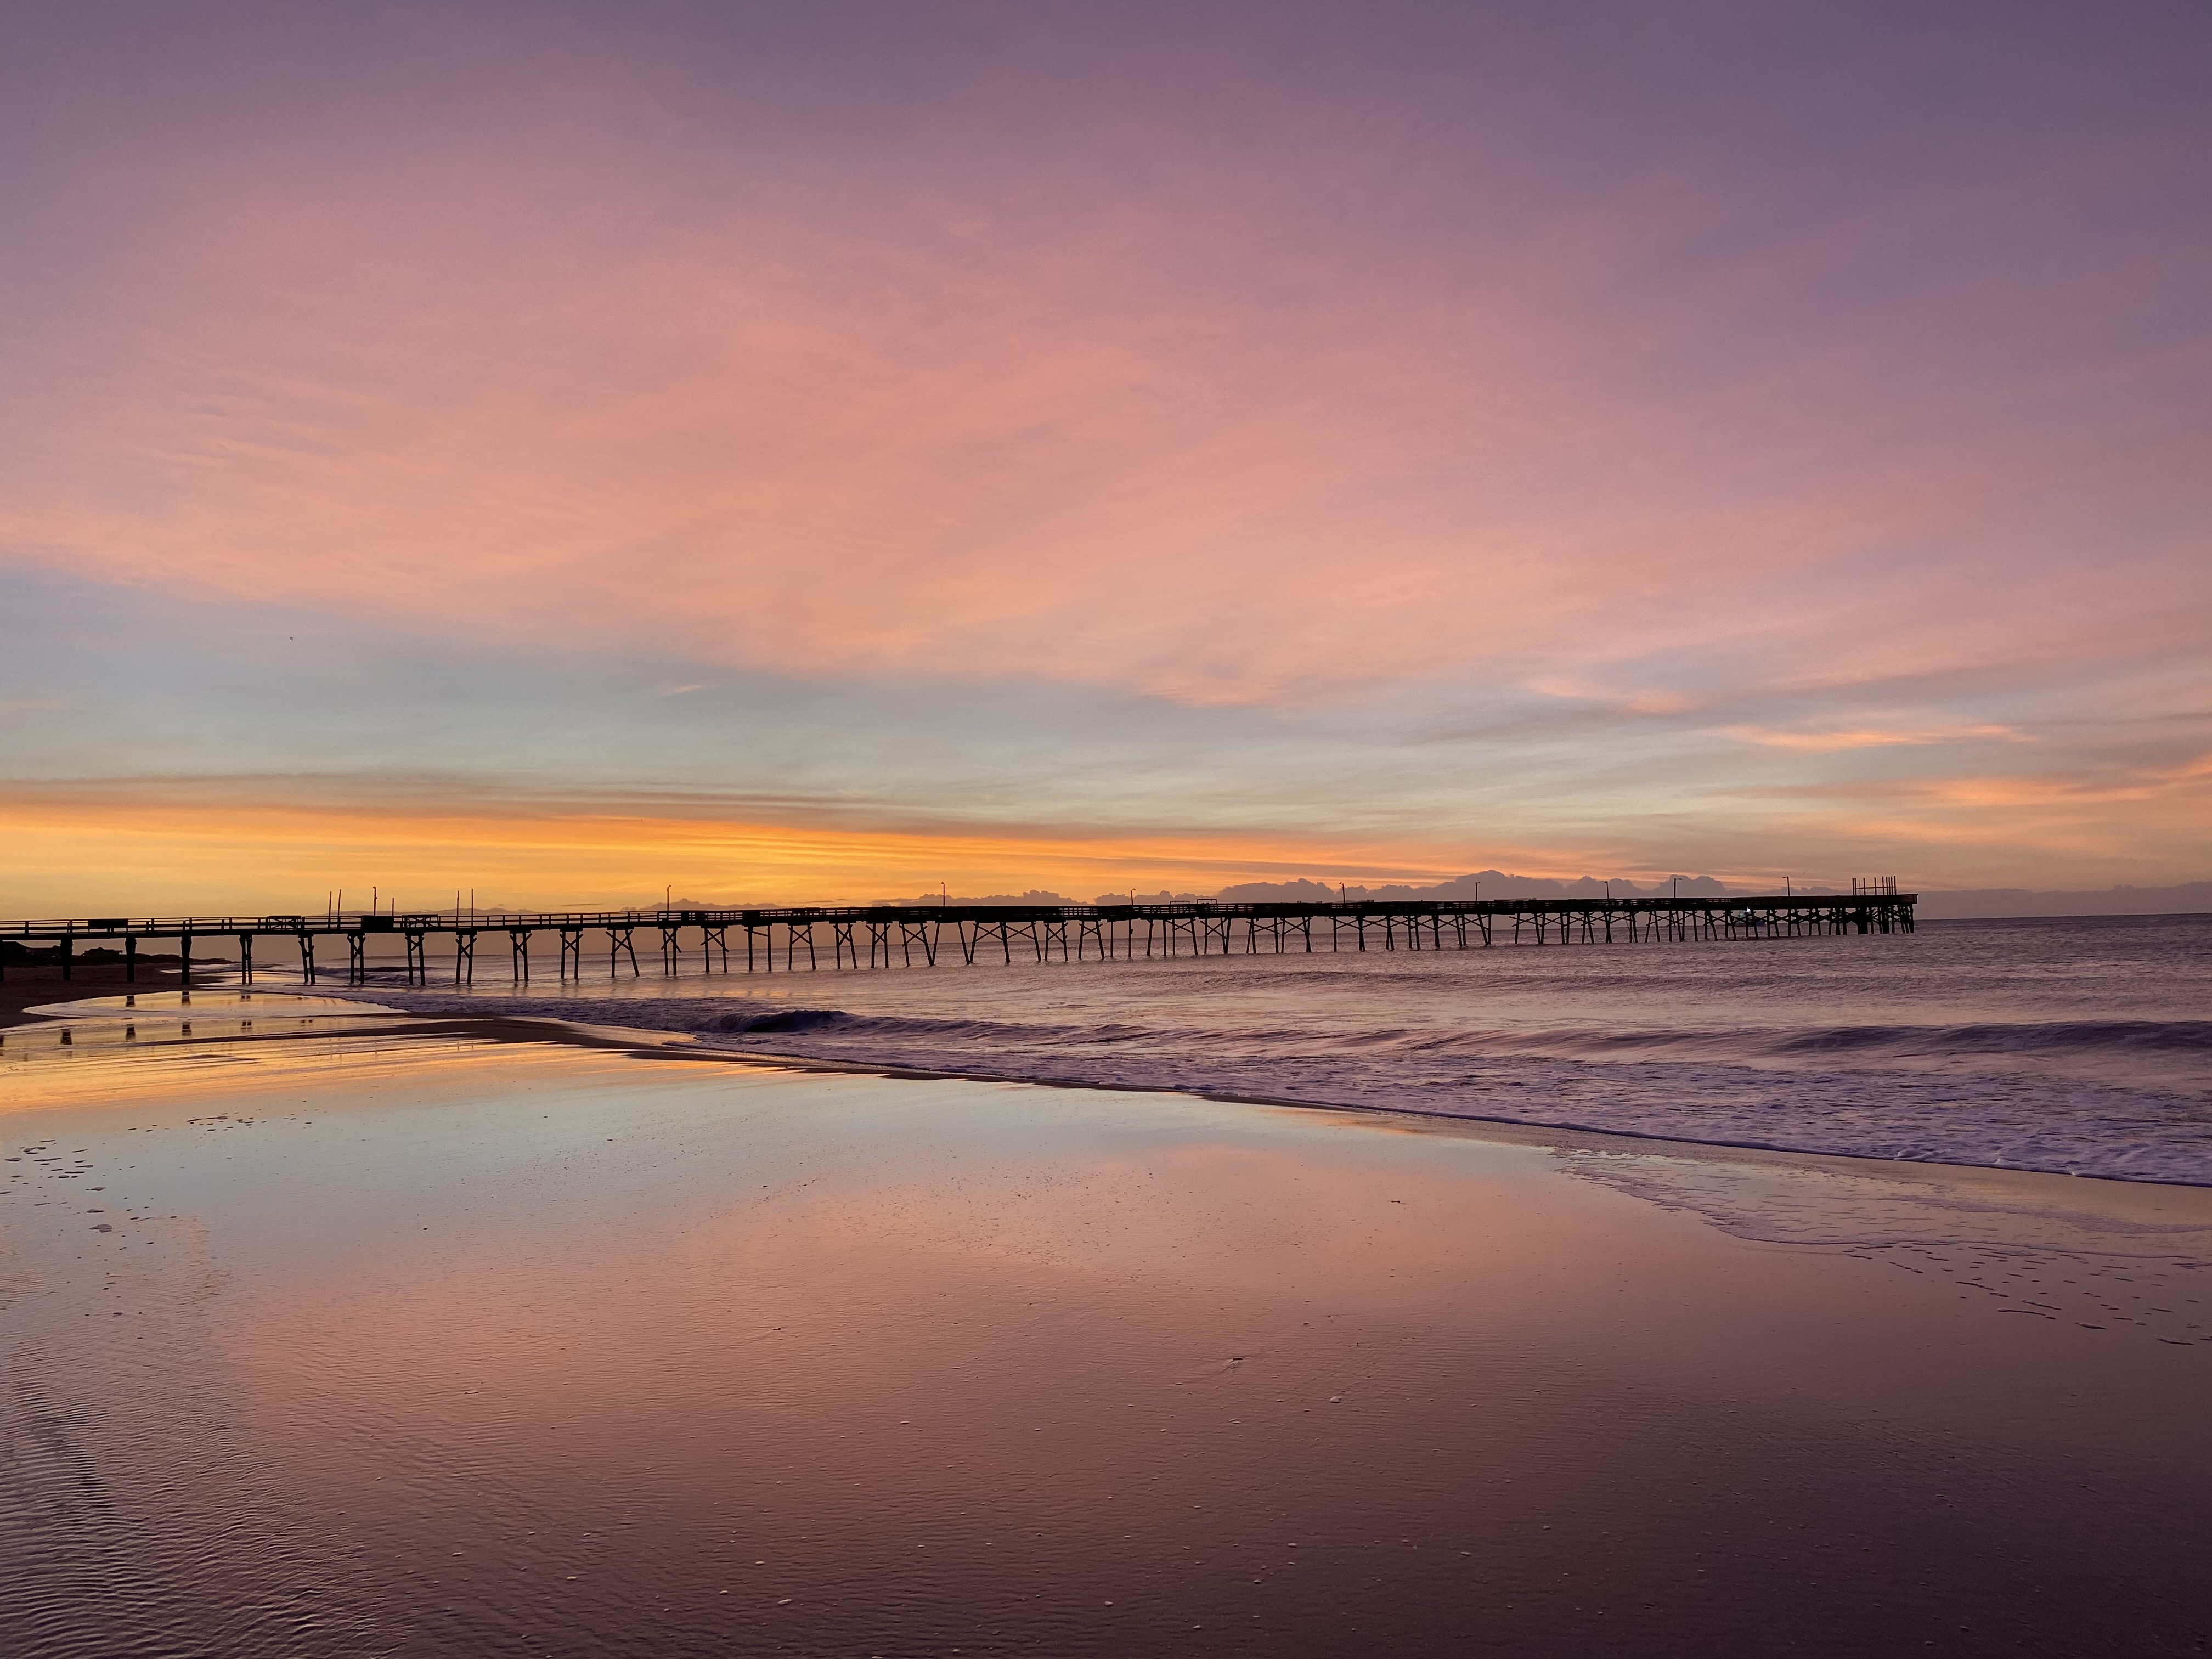
sun, sand, sky, body of water, horizon, sea, ocean, sunset, shore, dusk, coast, beach, cloud, water, evening, afterglow, reflection, sunrise, morning, calm, dawn, wave, pier, mudflat, red sky at morning, coastal and oceanic landforms, wind wave, sound, tide, photography, sunlight, landscape, bay